Las Vegas Strip

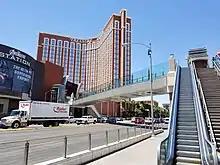
Elevated pedestrian footbridge at the corner of Spring Mountain Road and Las Vegas Blvd

Tens of thousands of pedestrians are walking along the Strip at any given time. As of 2019, about 50,000 pedestrians walked the Strip on an average day.